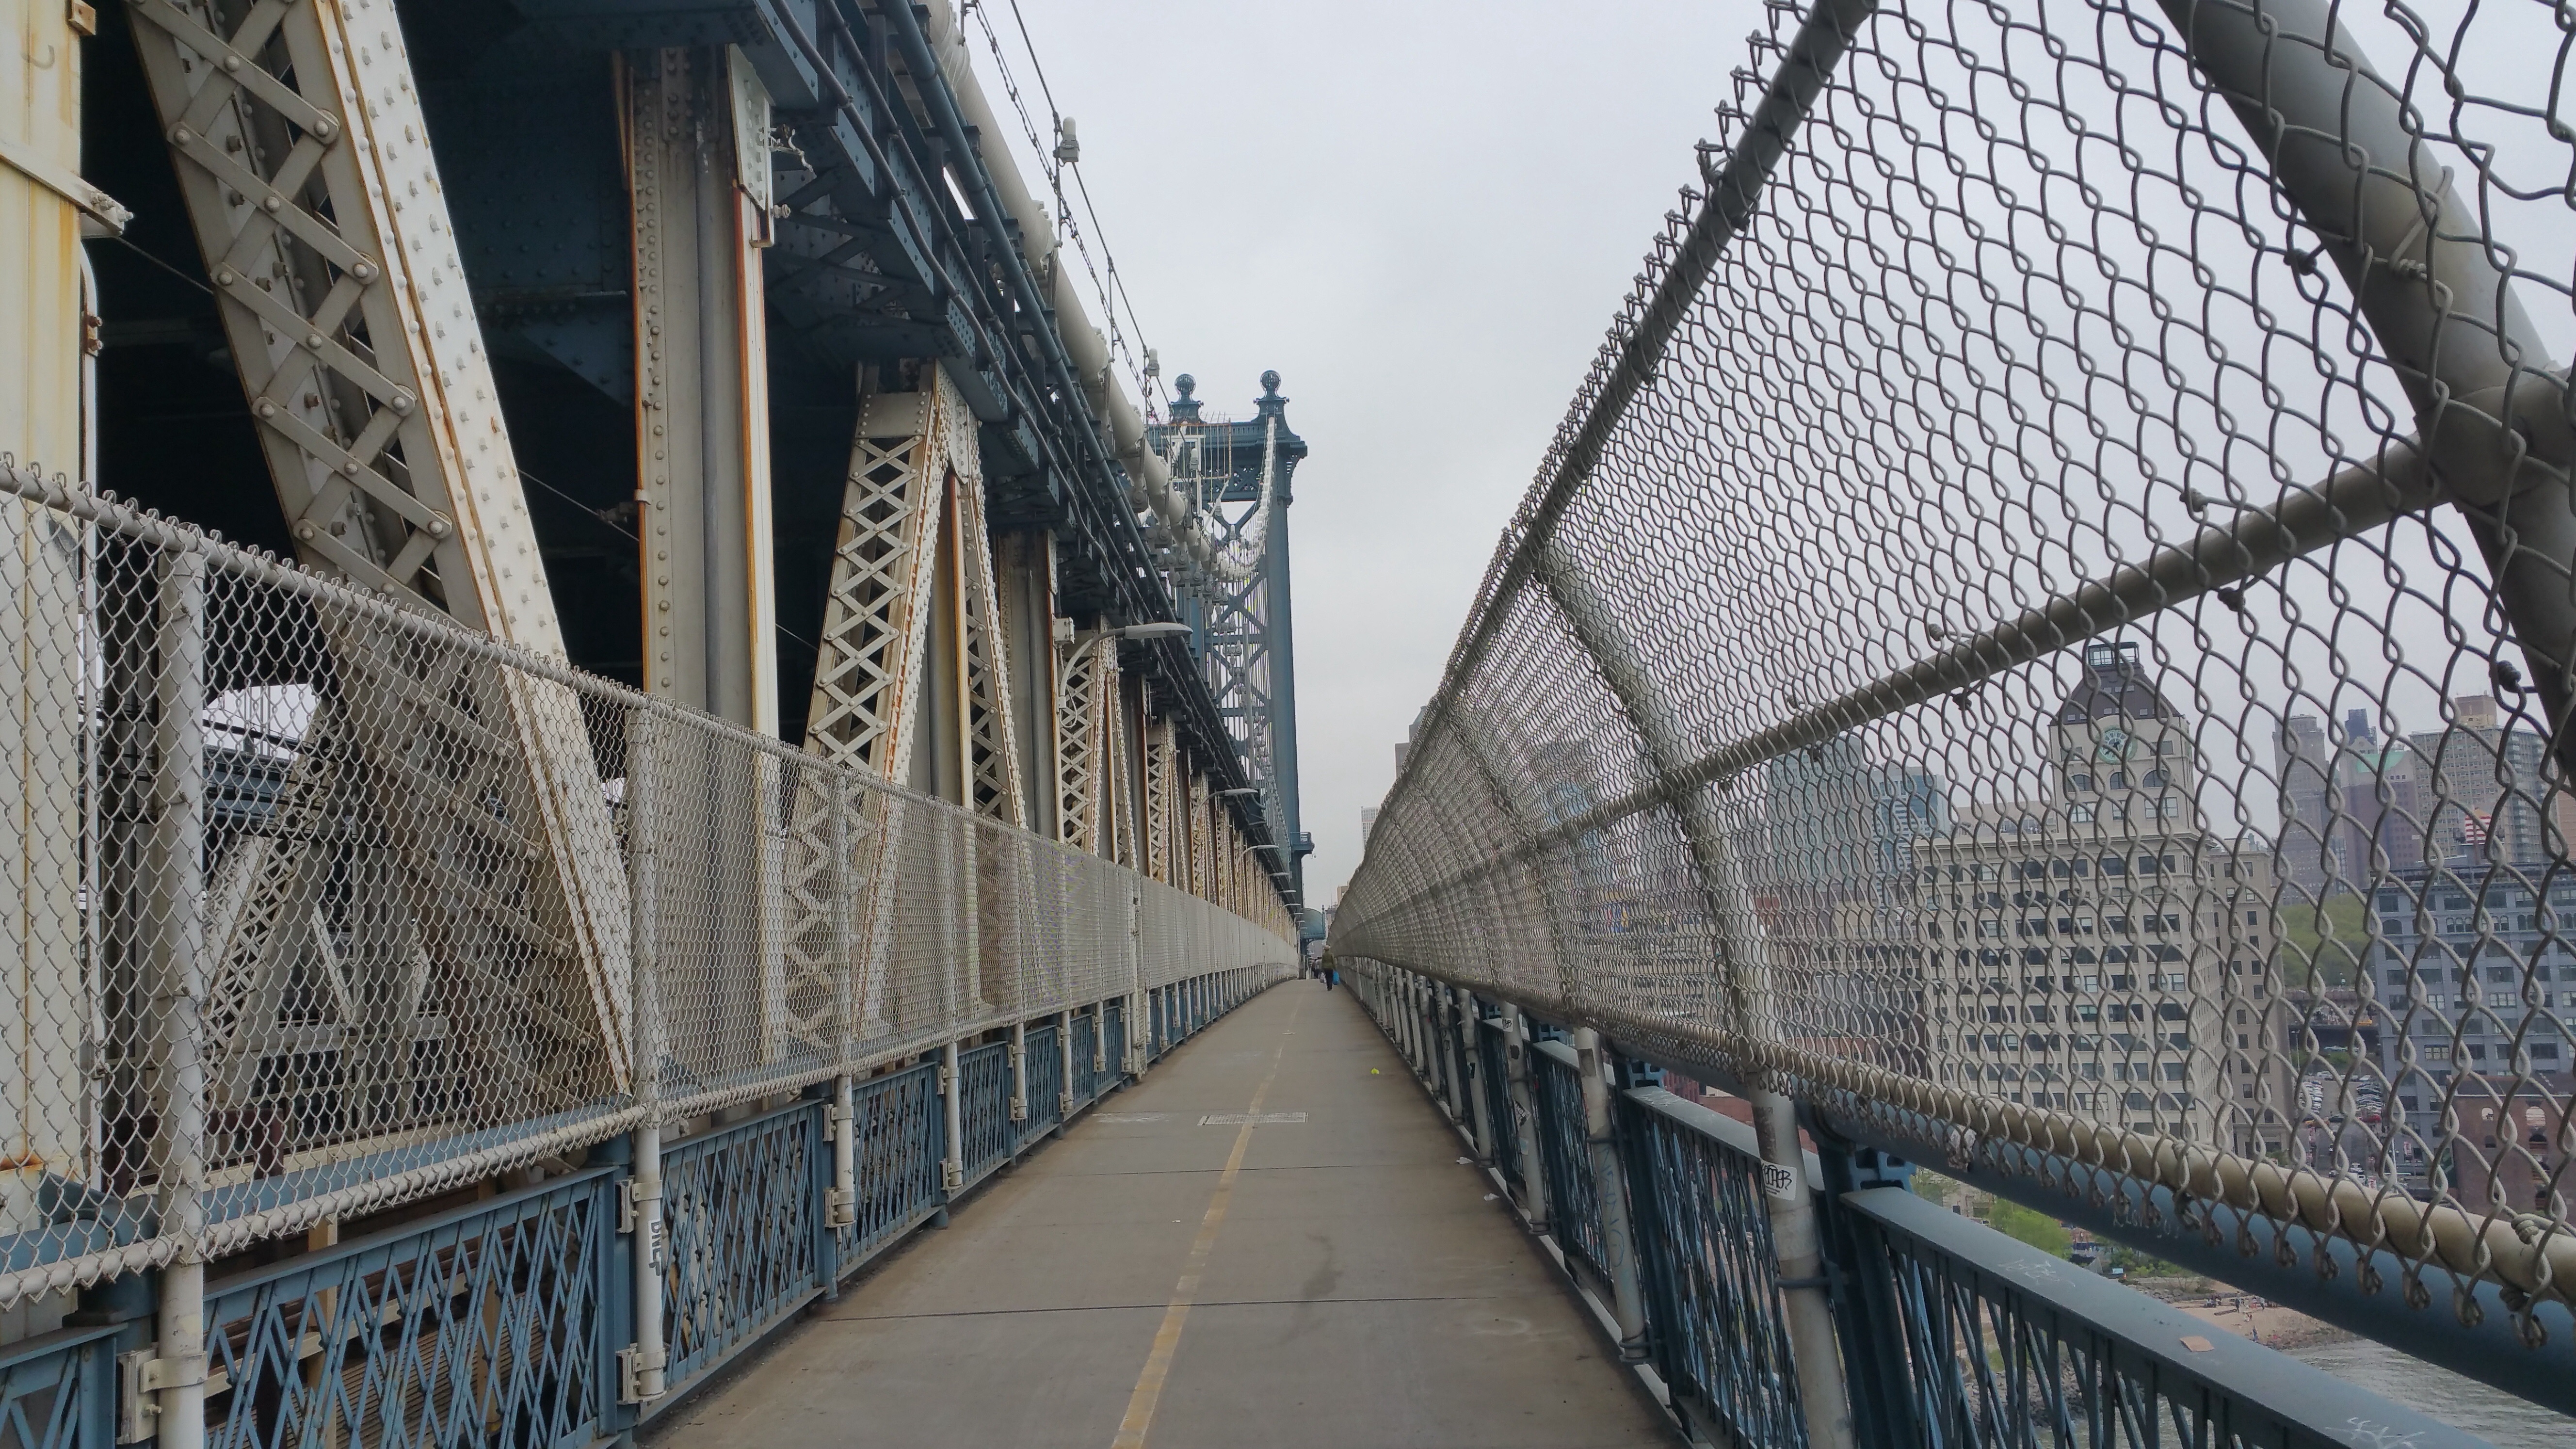
architecture, bridge, skyscraper, landmark, urban area